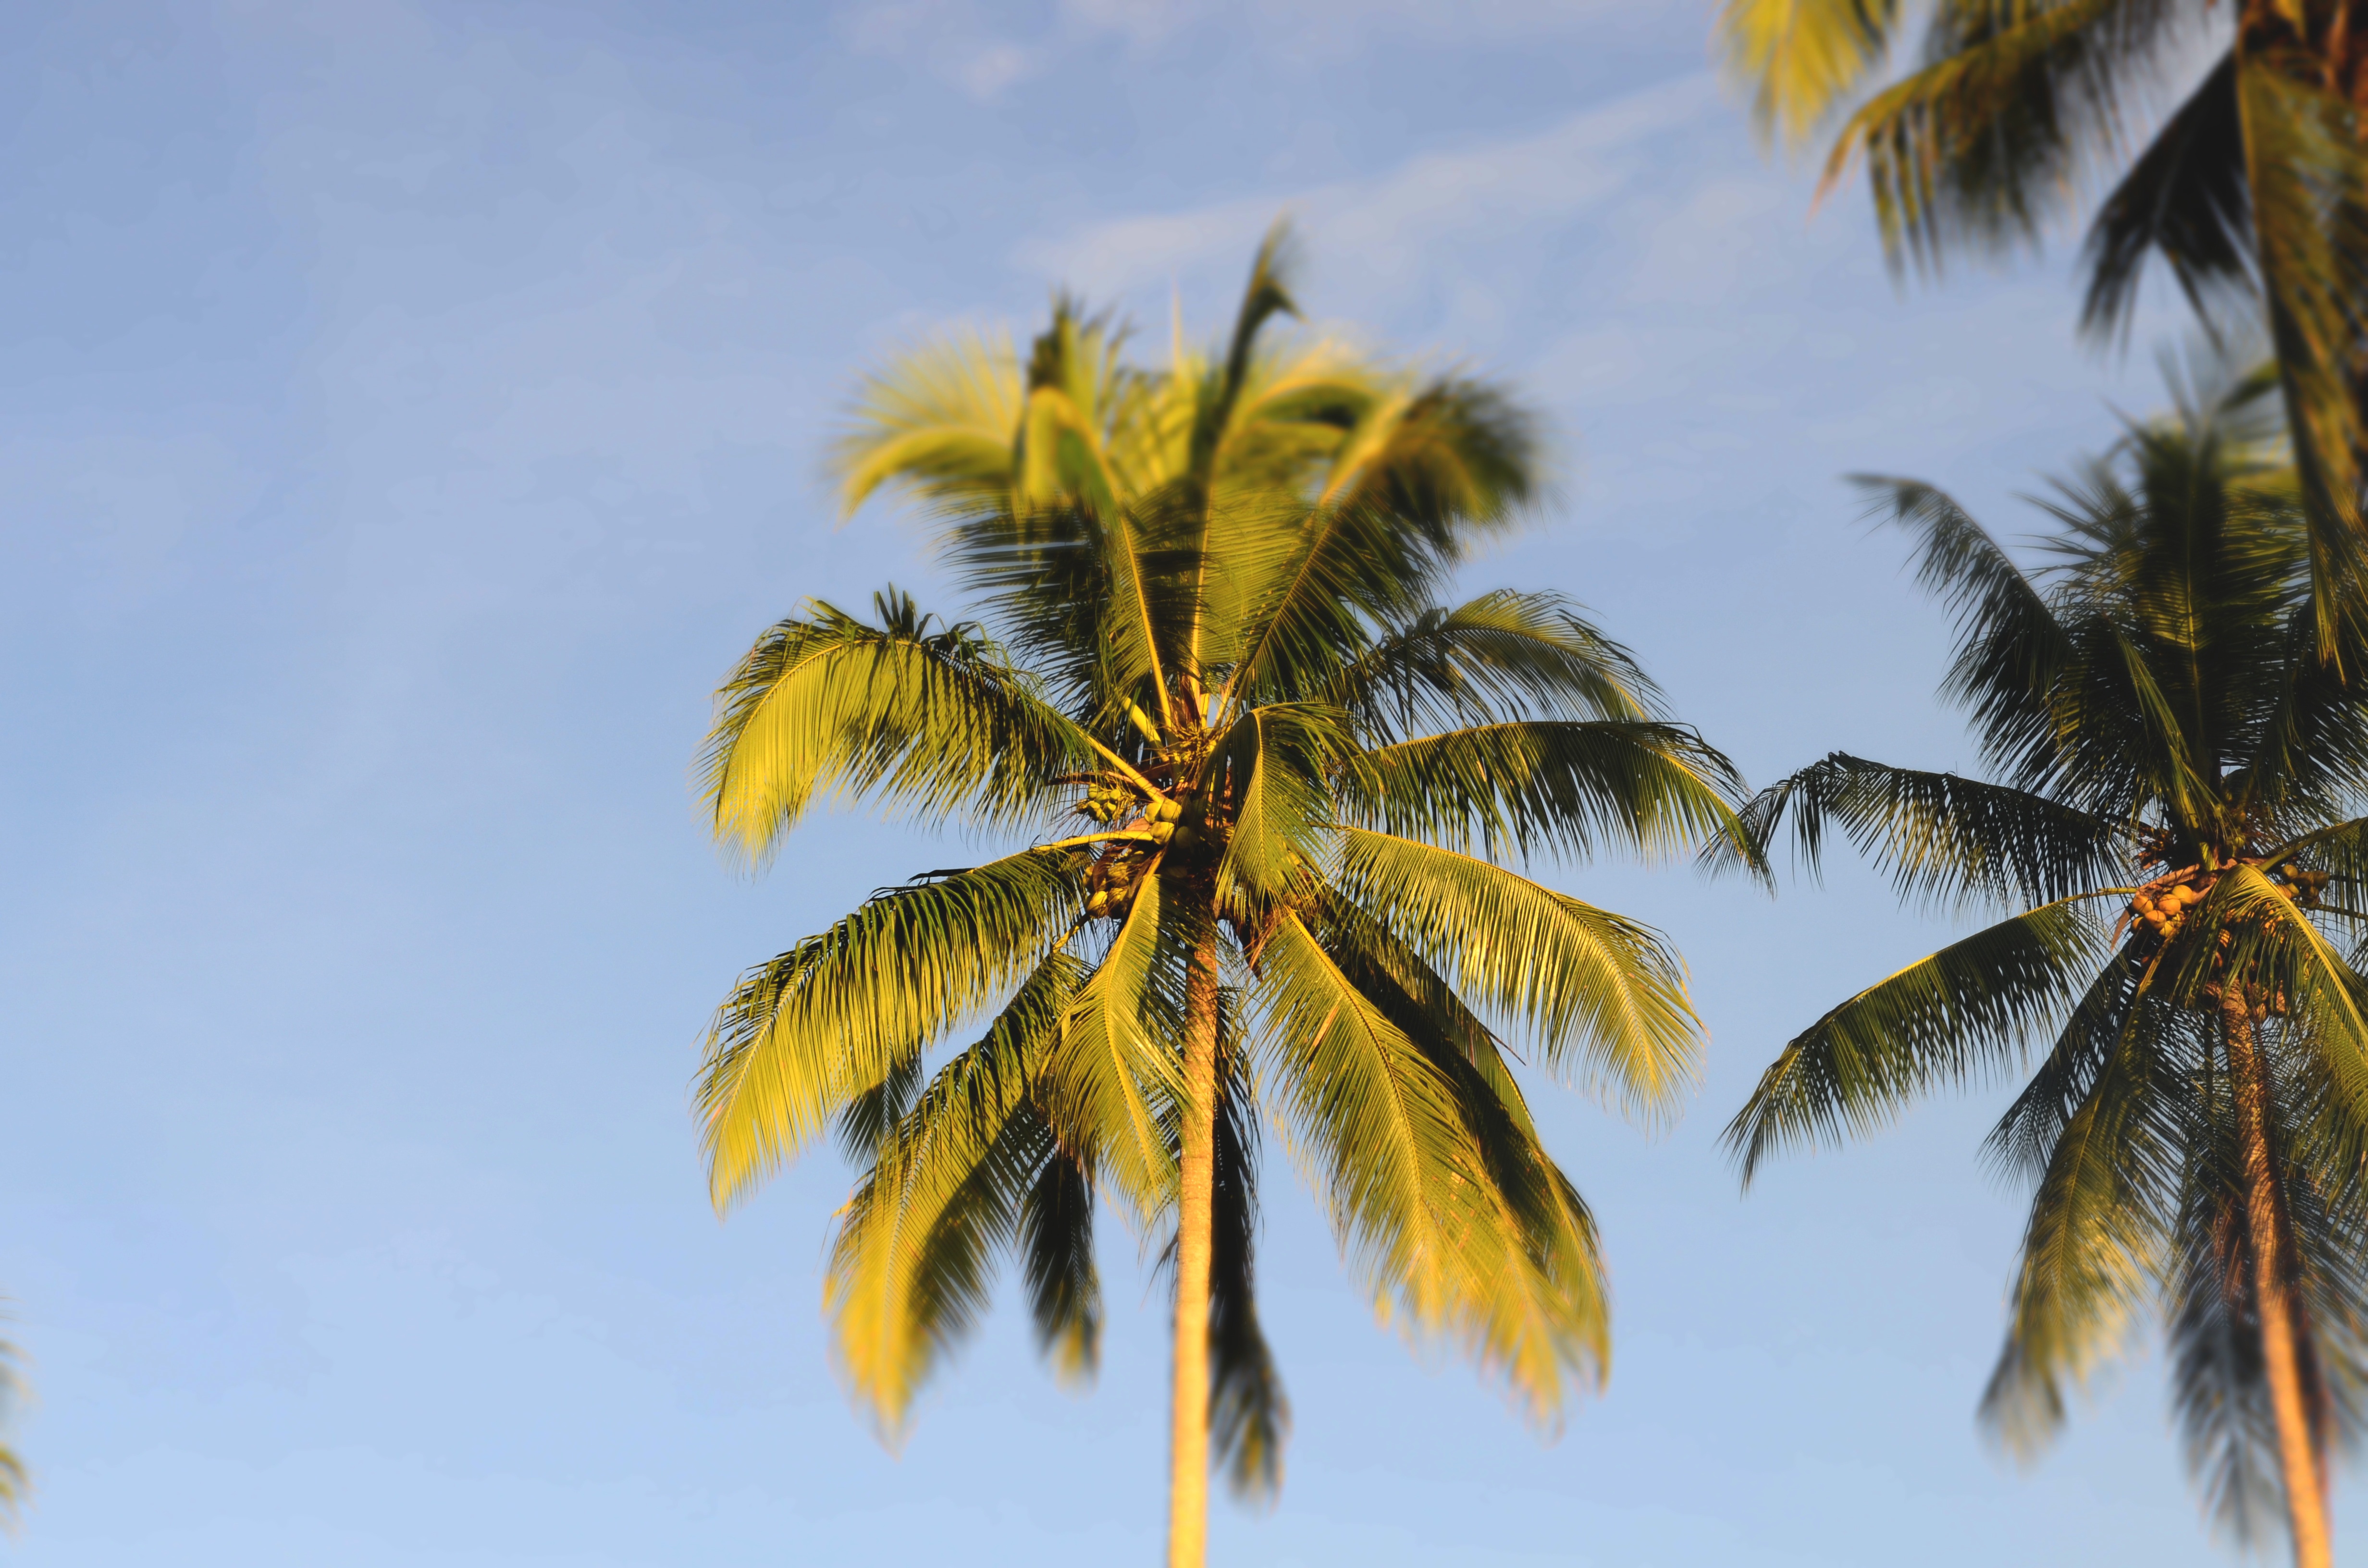
tree, branch, plant, leaf, flower, produce, flora, flowering plant, woody plant, land plant, arecales, palm family, borassus flabellifer